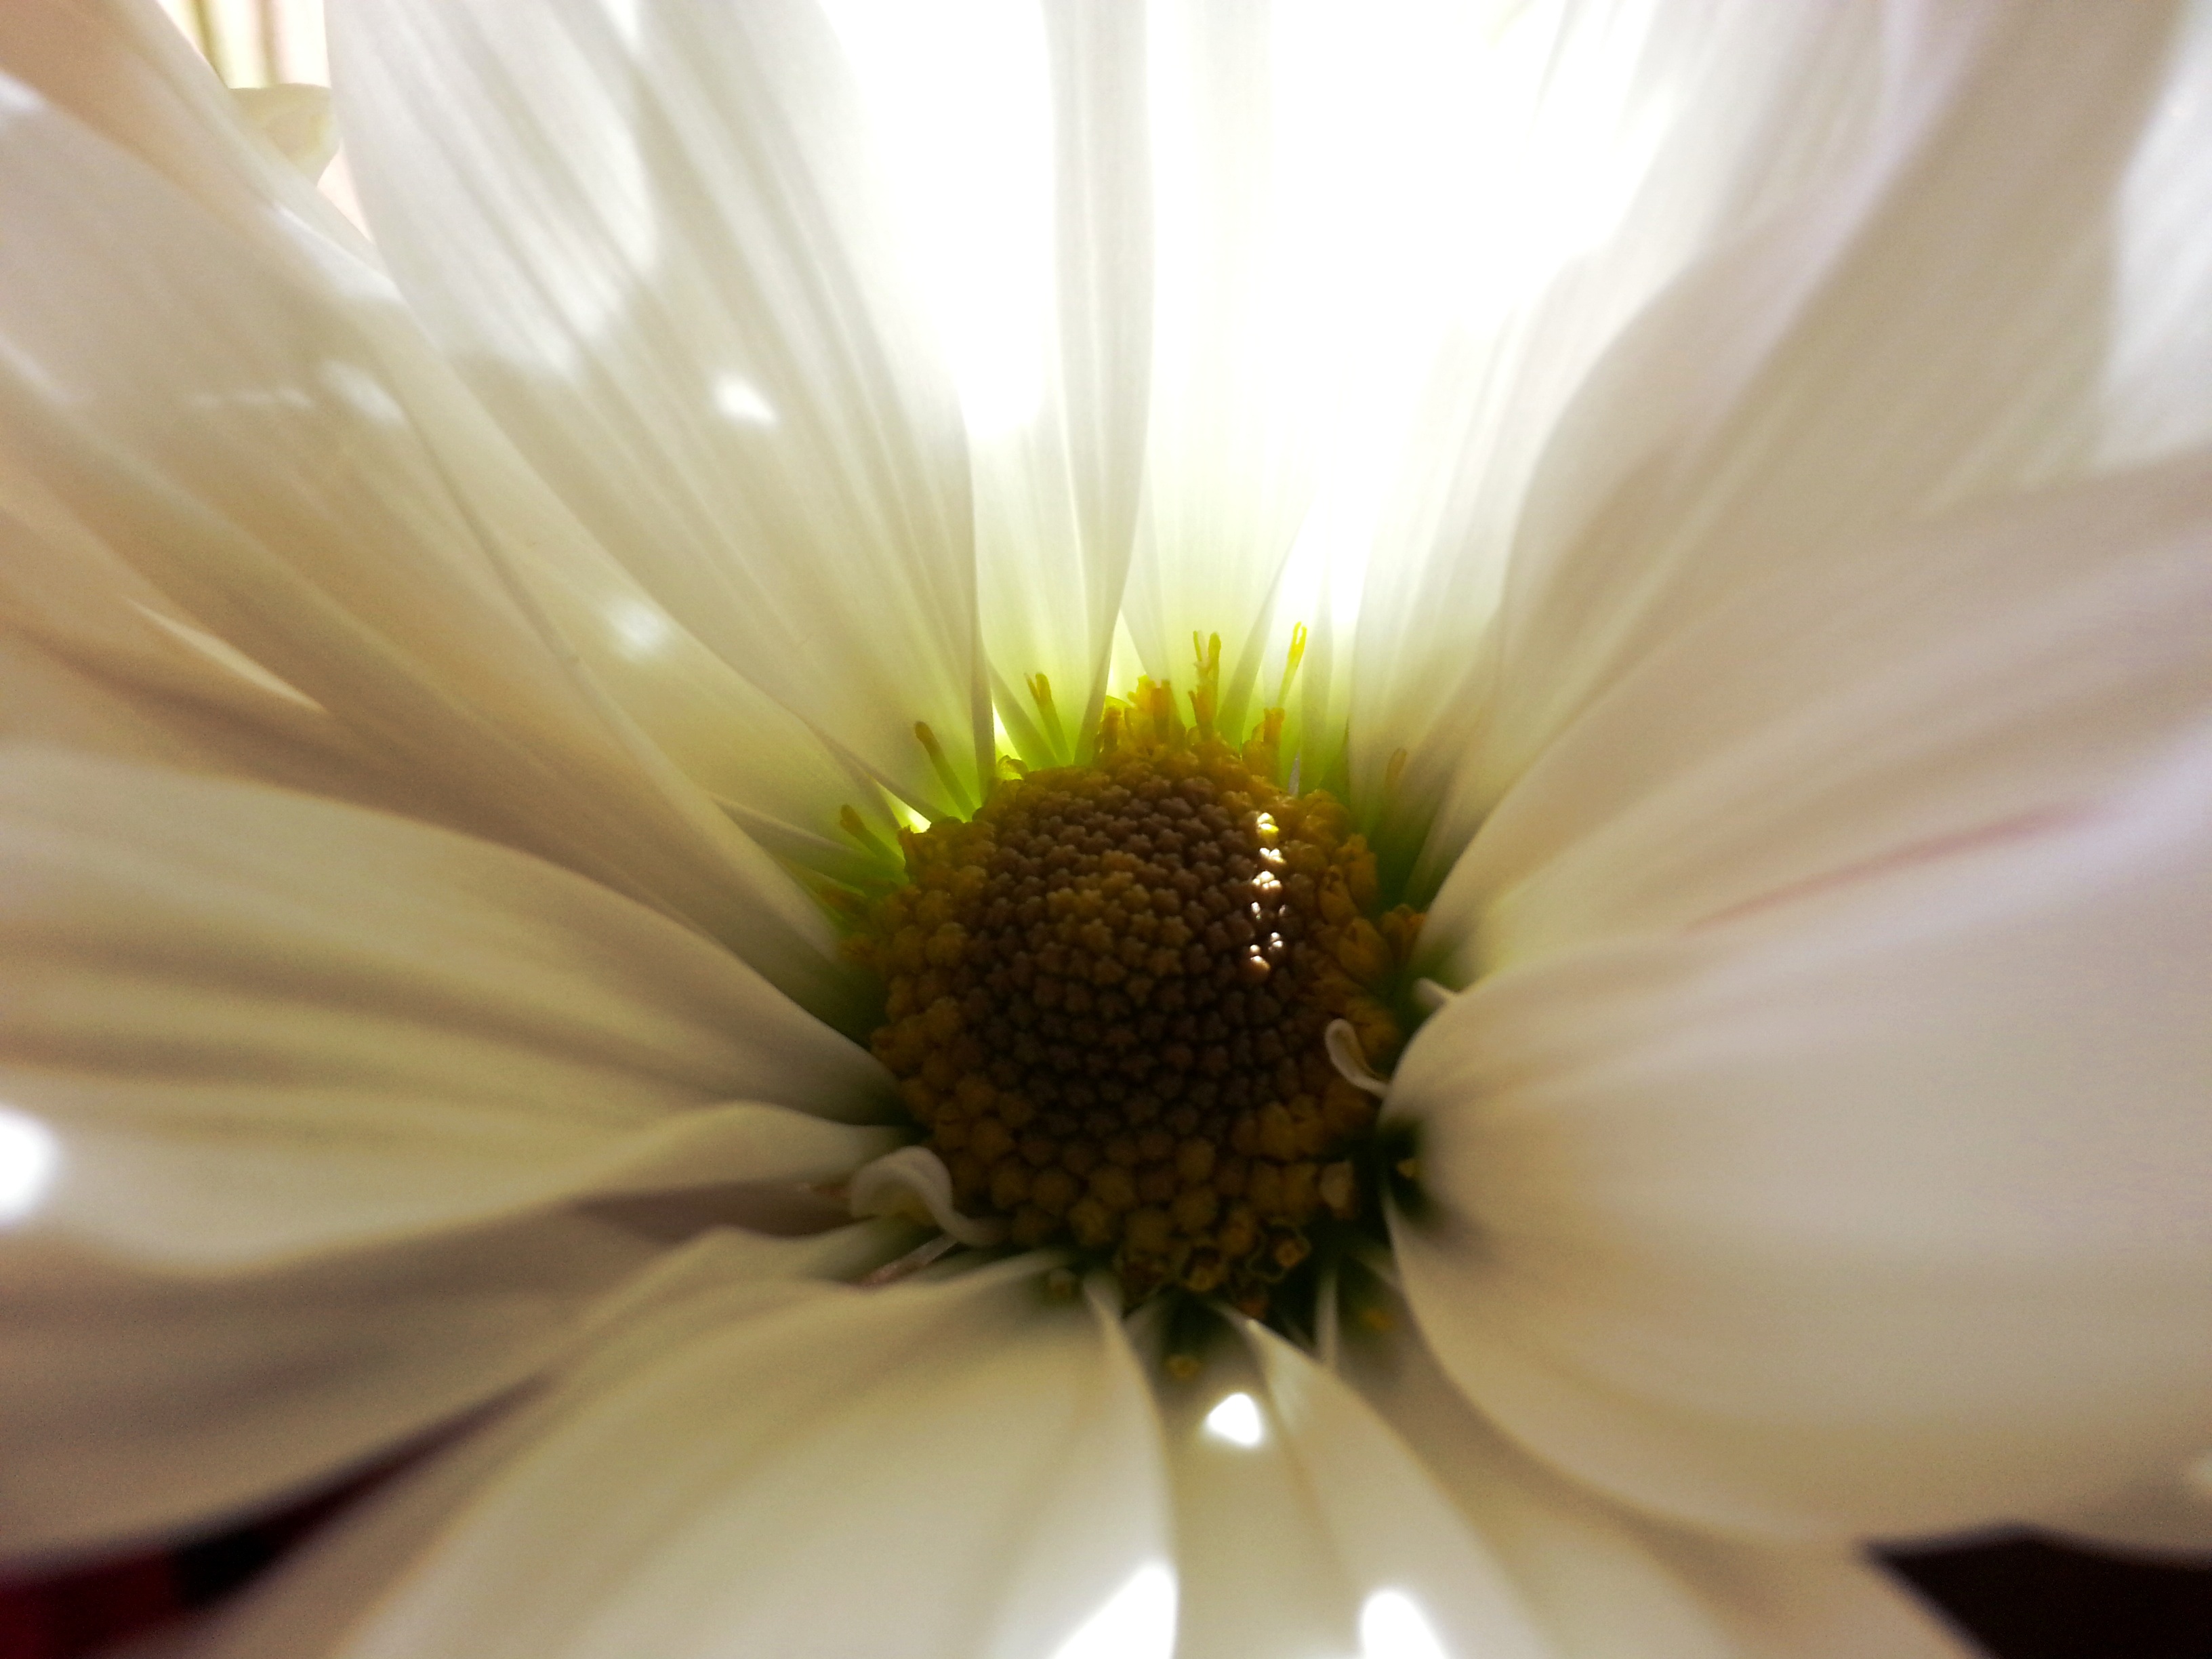
nature, blossom, light, plant, white, sunlight, flower, petal, daisy, pollen, spring, macro, yellow, flora, white flower, wildflower, close up, macro photography, summer flowers, daisy family, oxeye daisy, computer wallpaper